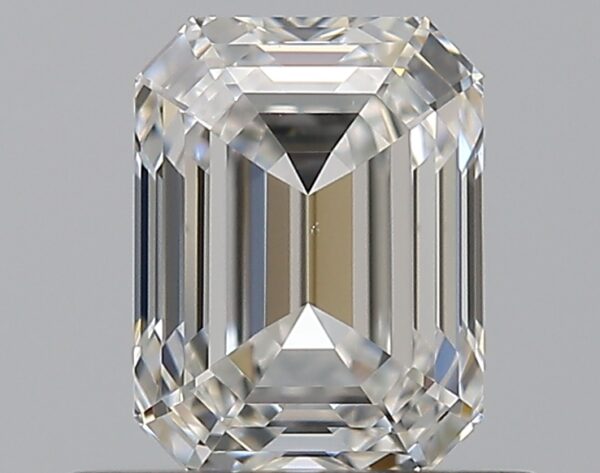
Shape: emerald
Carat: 0.7
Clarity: VS1
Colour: F
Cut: VG
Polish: EX
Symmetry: VG
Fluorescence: N
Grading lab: GIA
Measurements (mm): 5.6 x 4.24 x 2.89